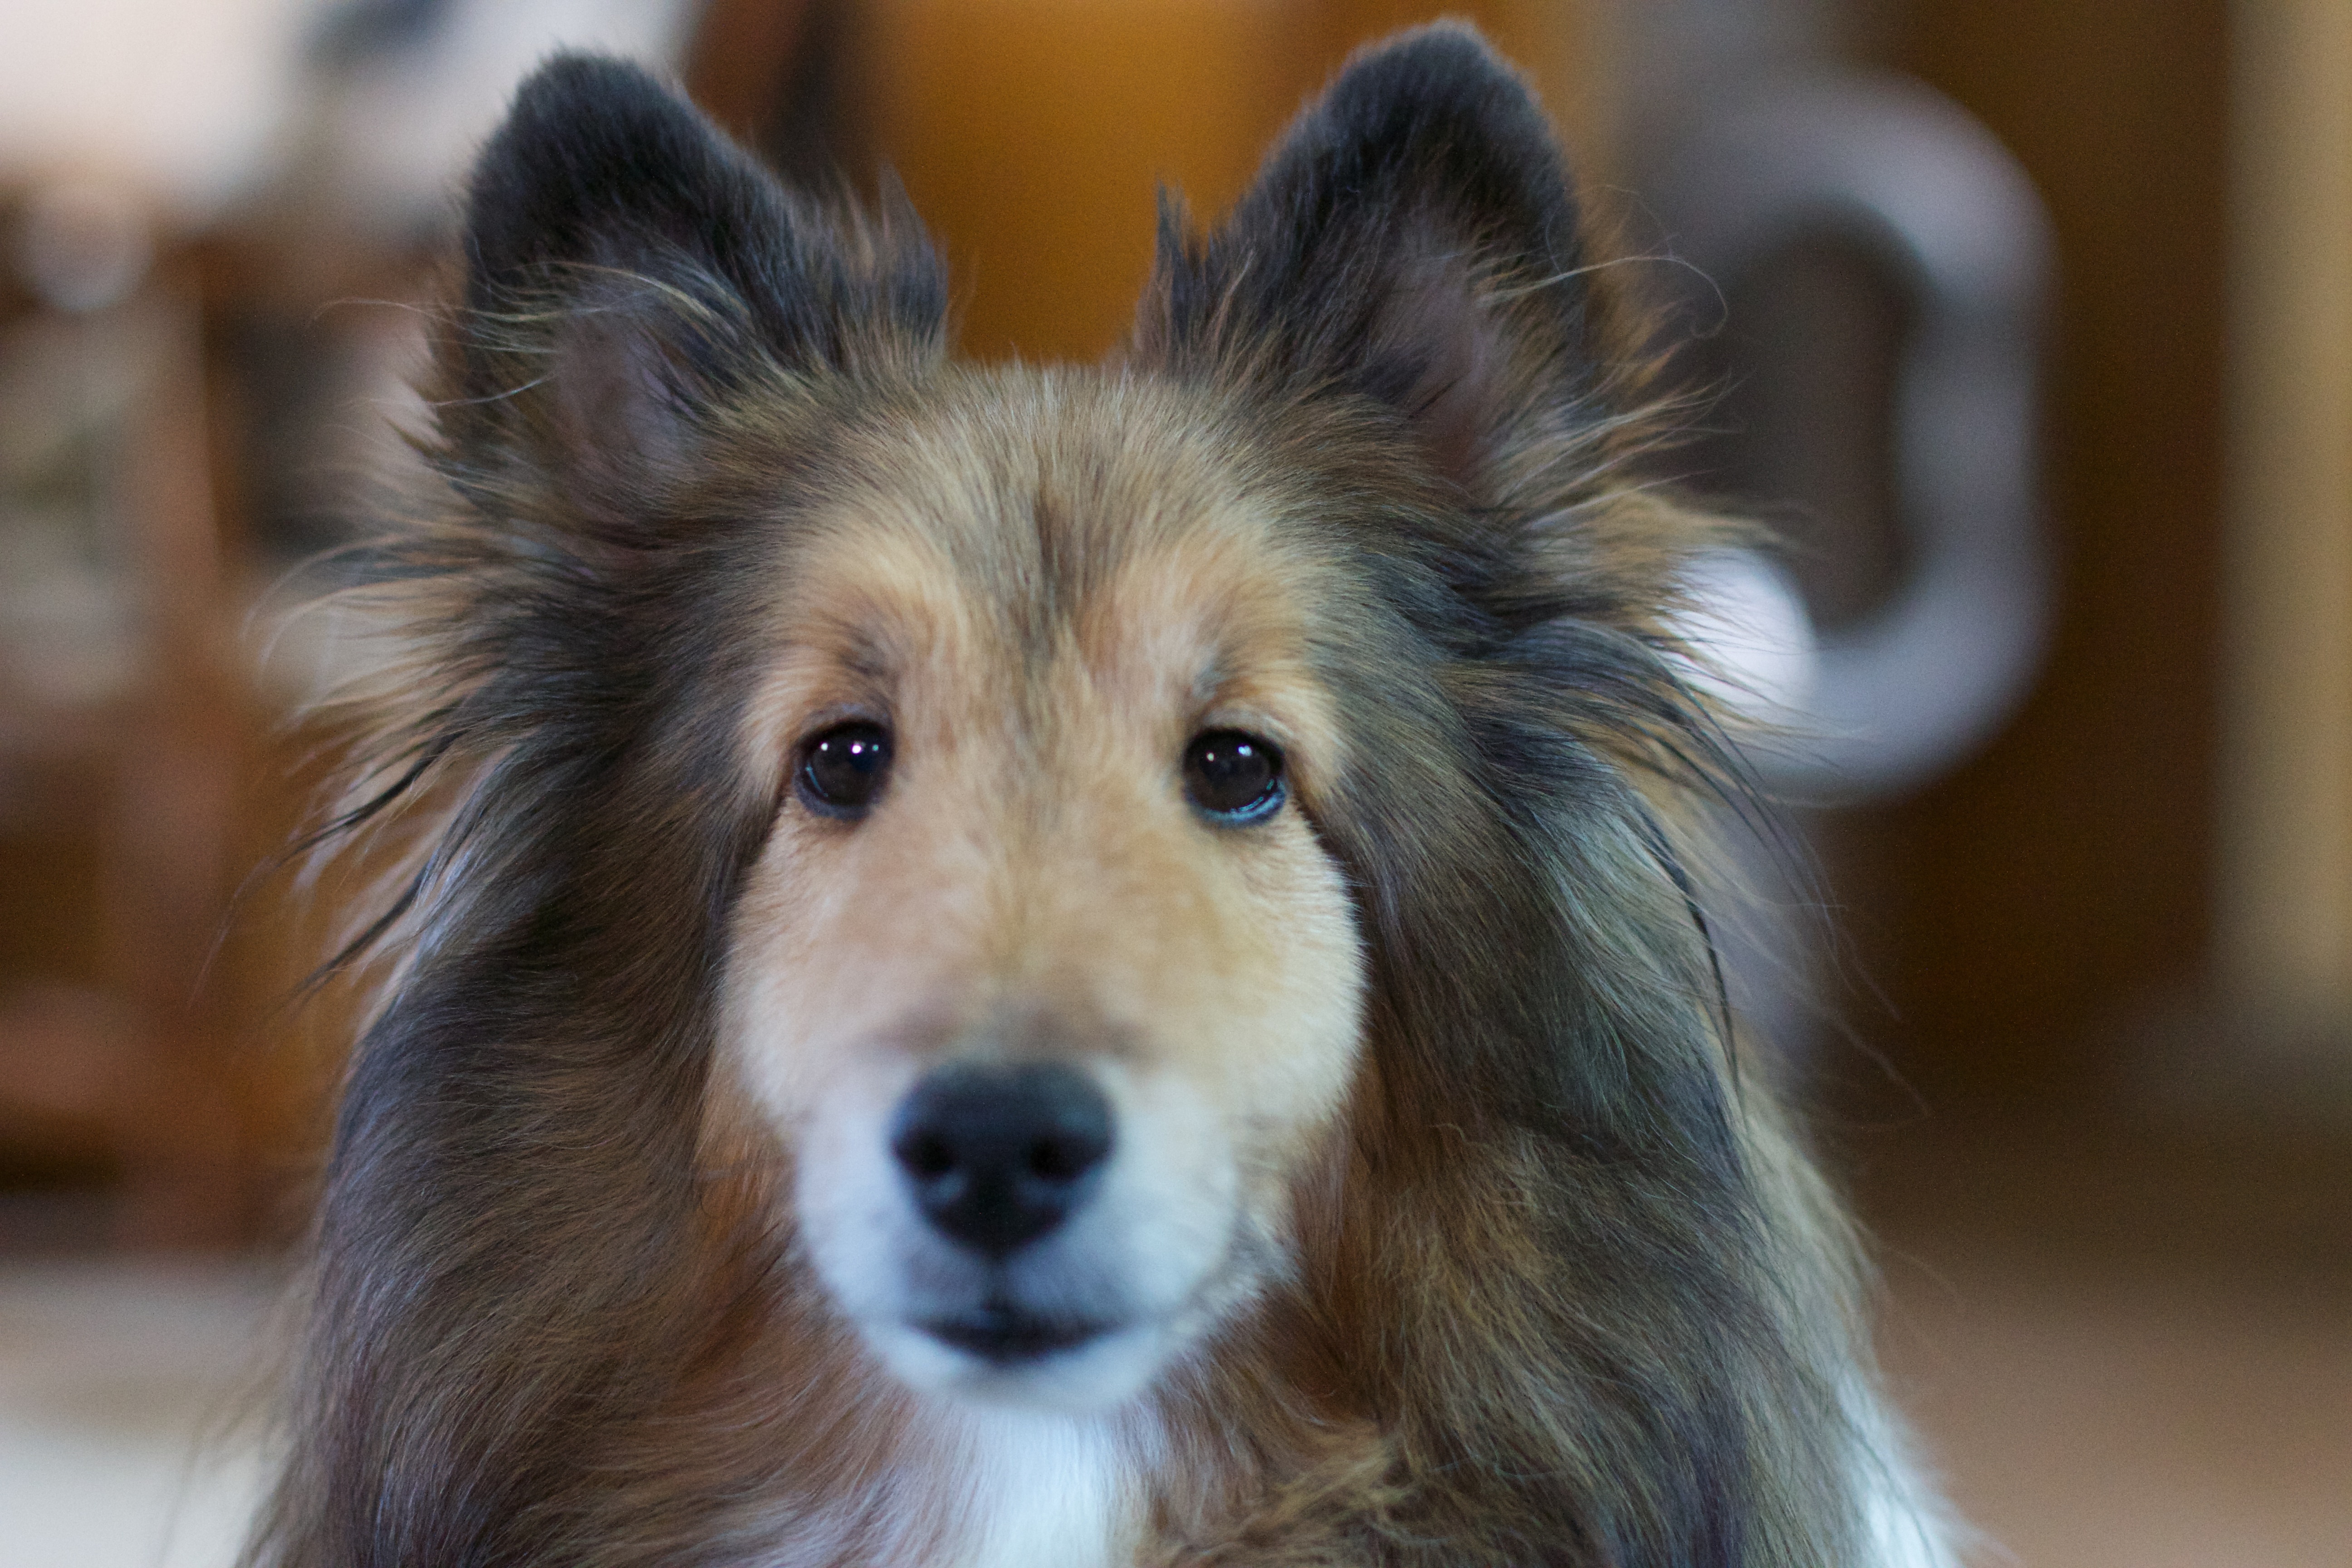
puppy, dog, collie, mammal, close up, vertebrate, dog breed, shetland sheepdog, dog like mammal, carnivoran, dog breed group, rough collie, scotch collie